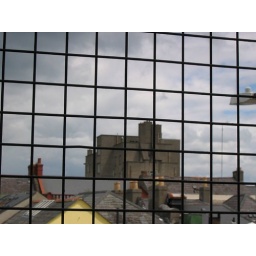
An unhappy building snapped from a car park in dun laoghaire.